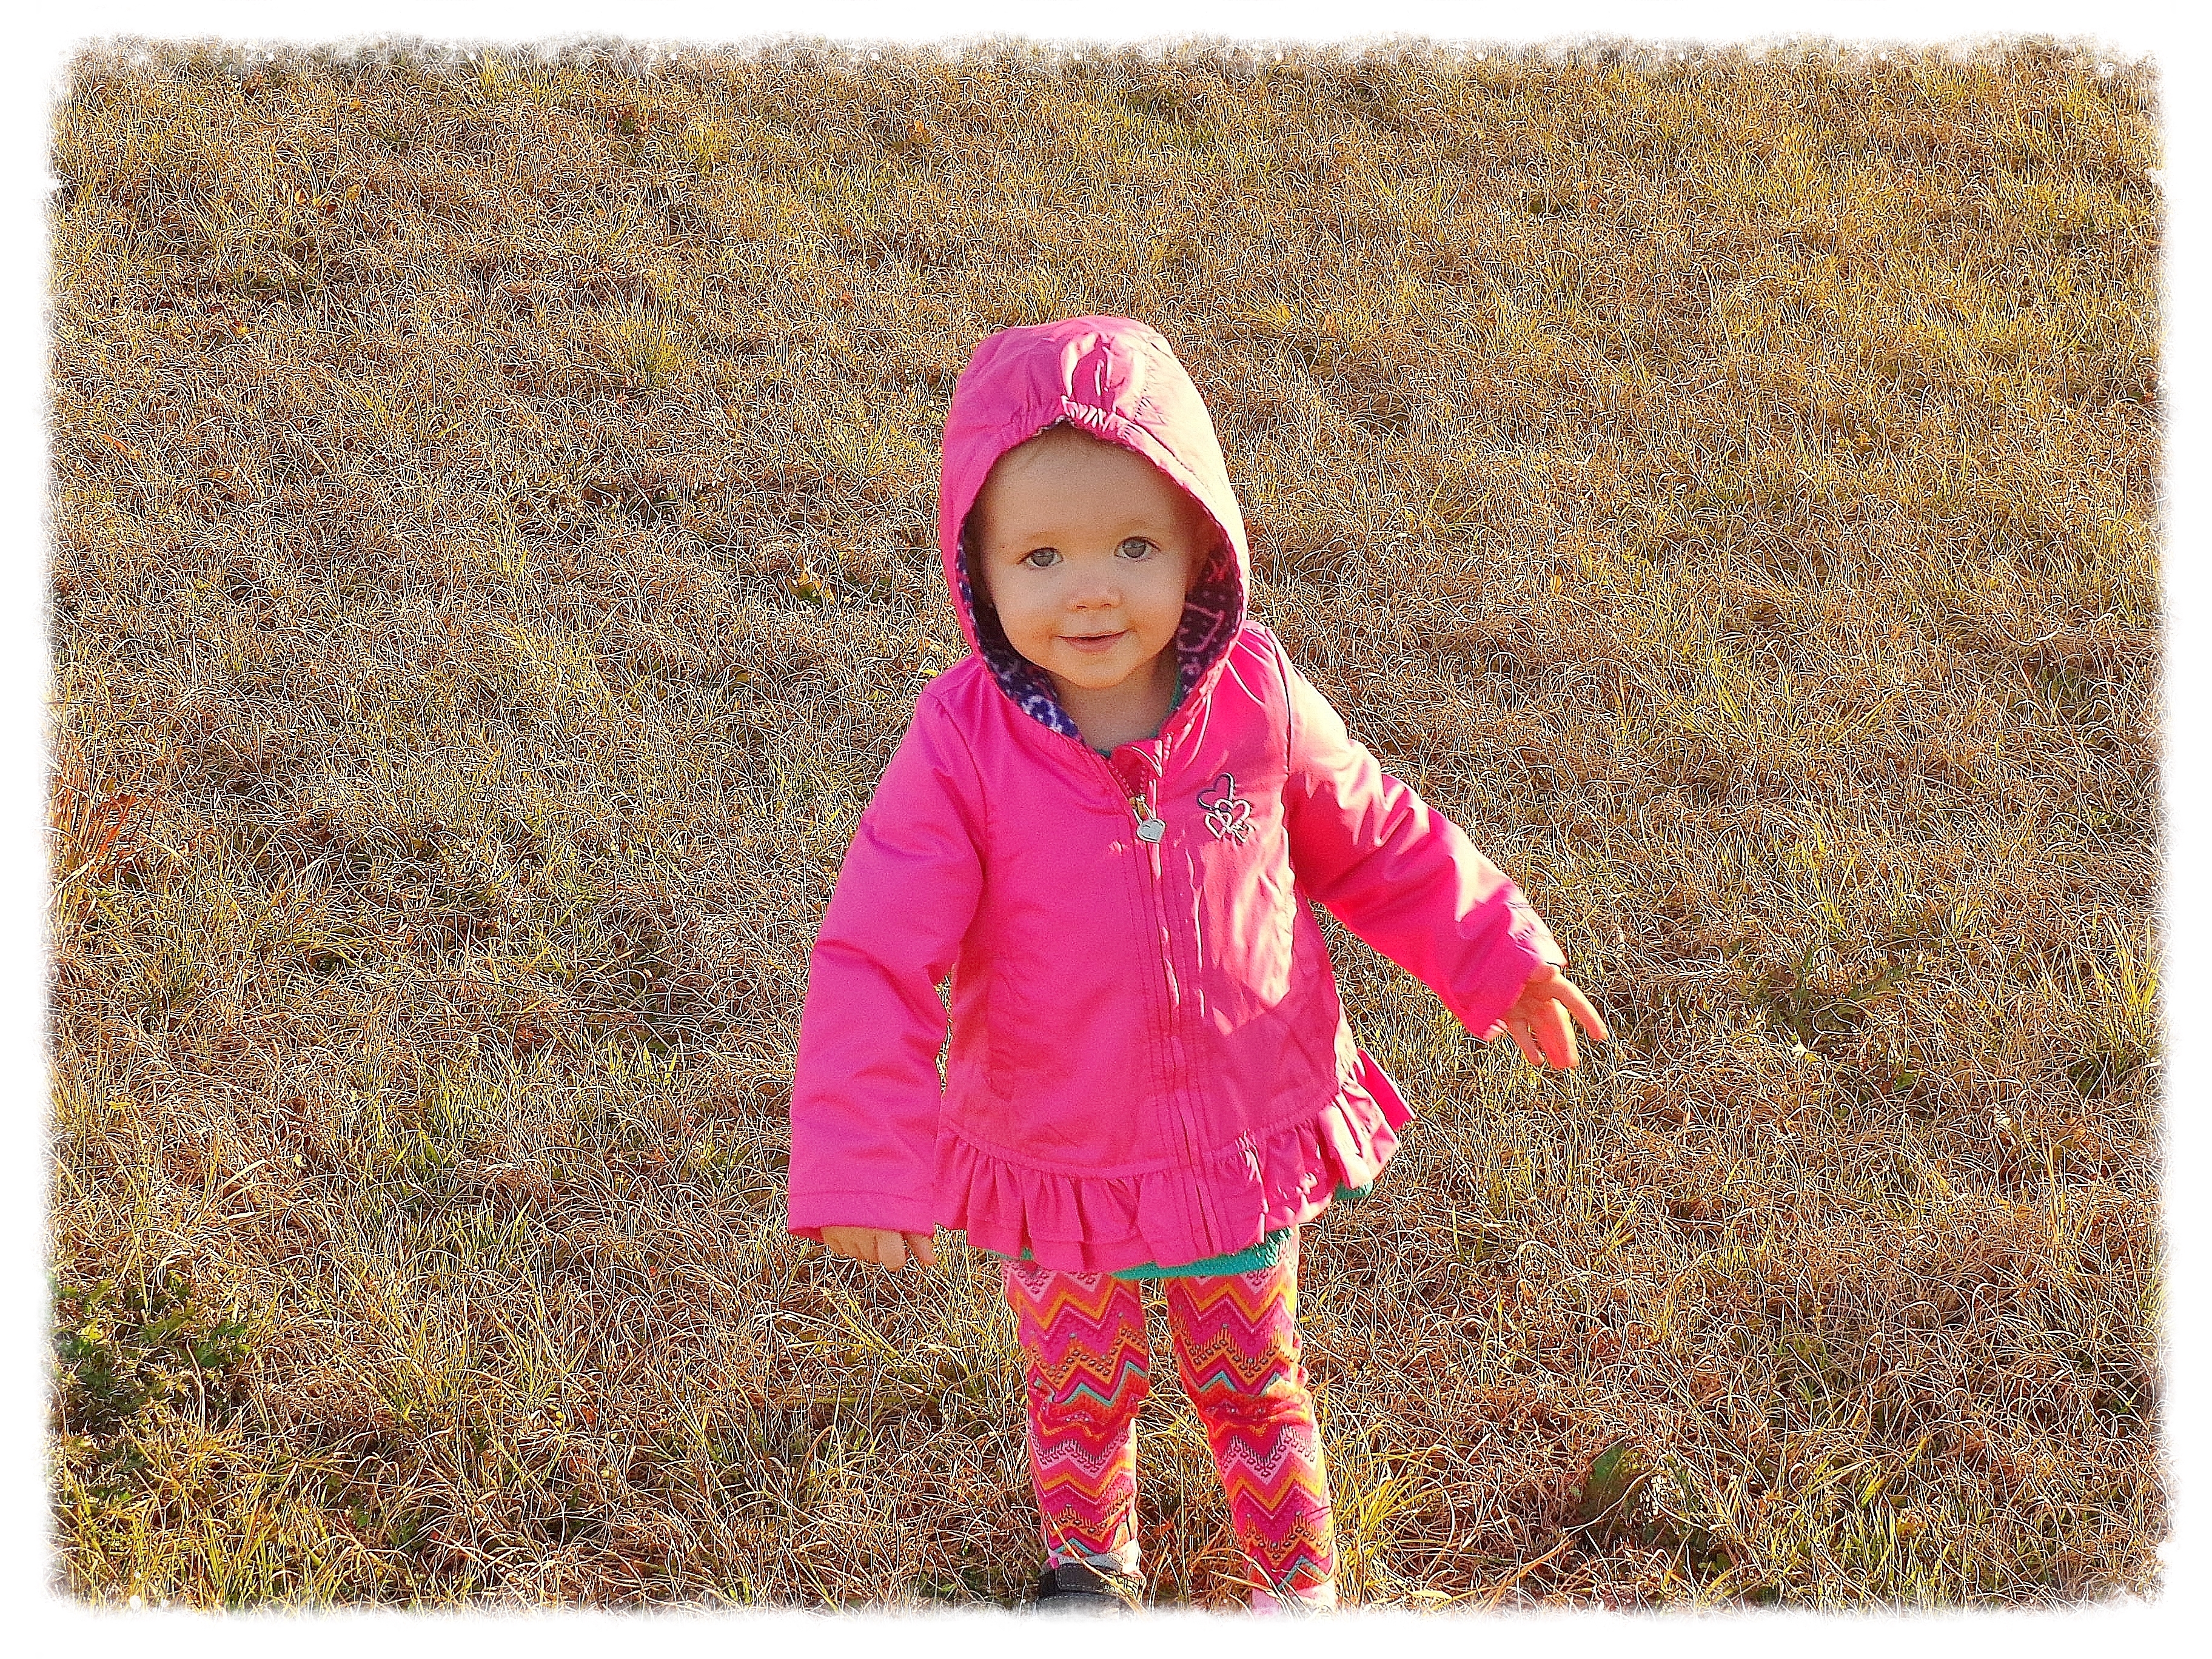
pattern, clothing, material, textile, cap